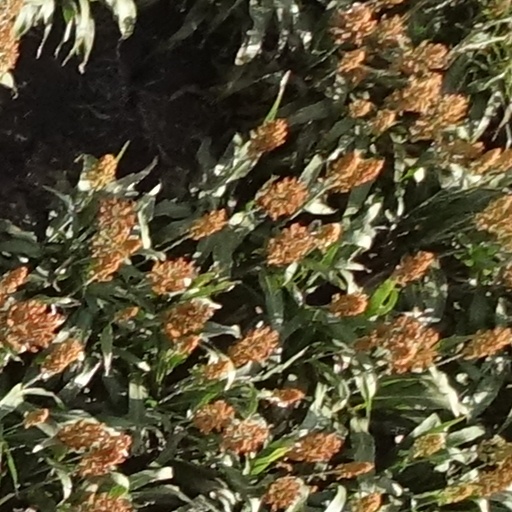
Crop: sorghum